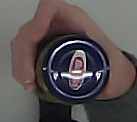
Product: barilla_pesto